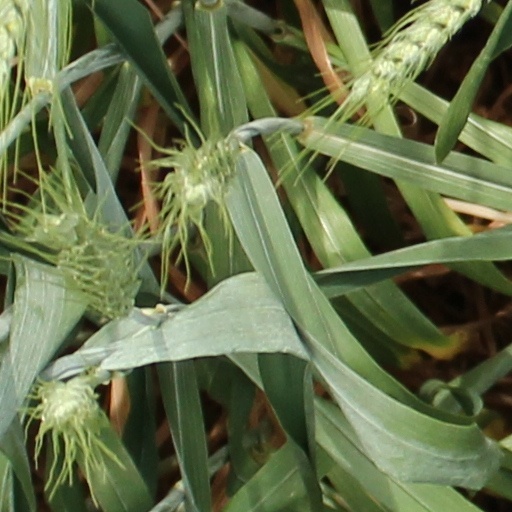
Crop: wheat